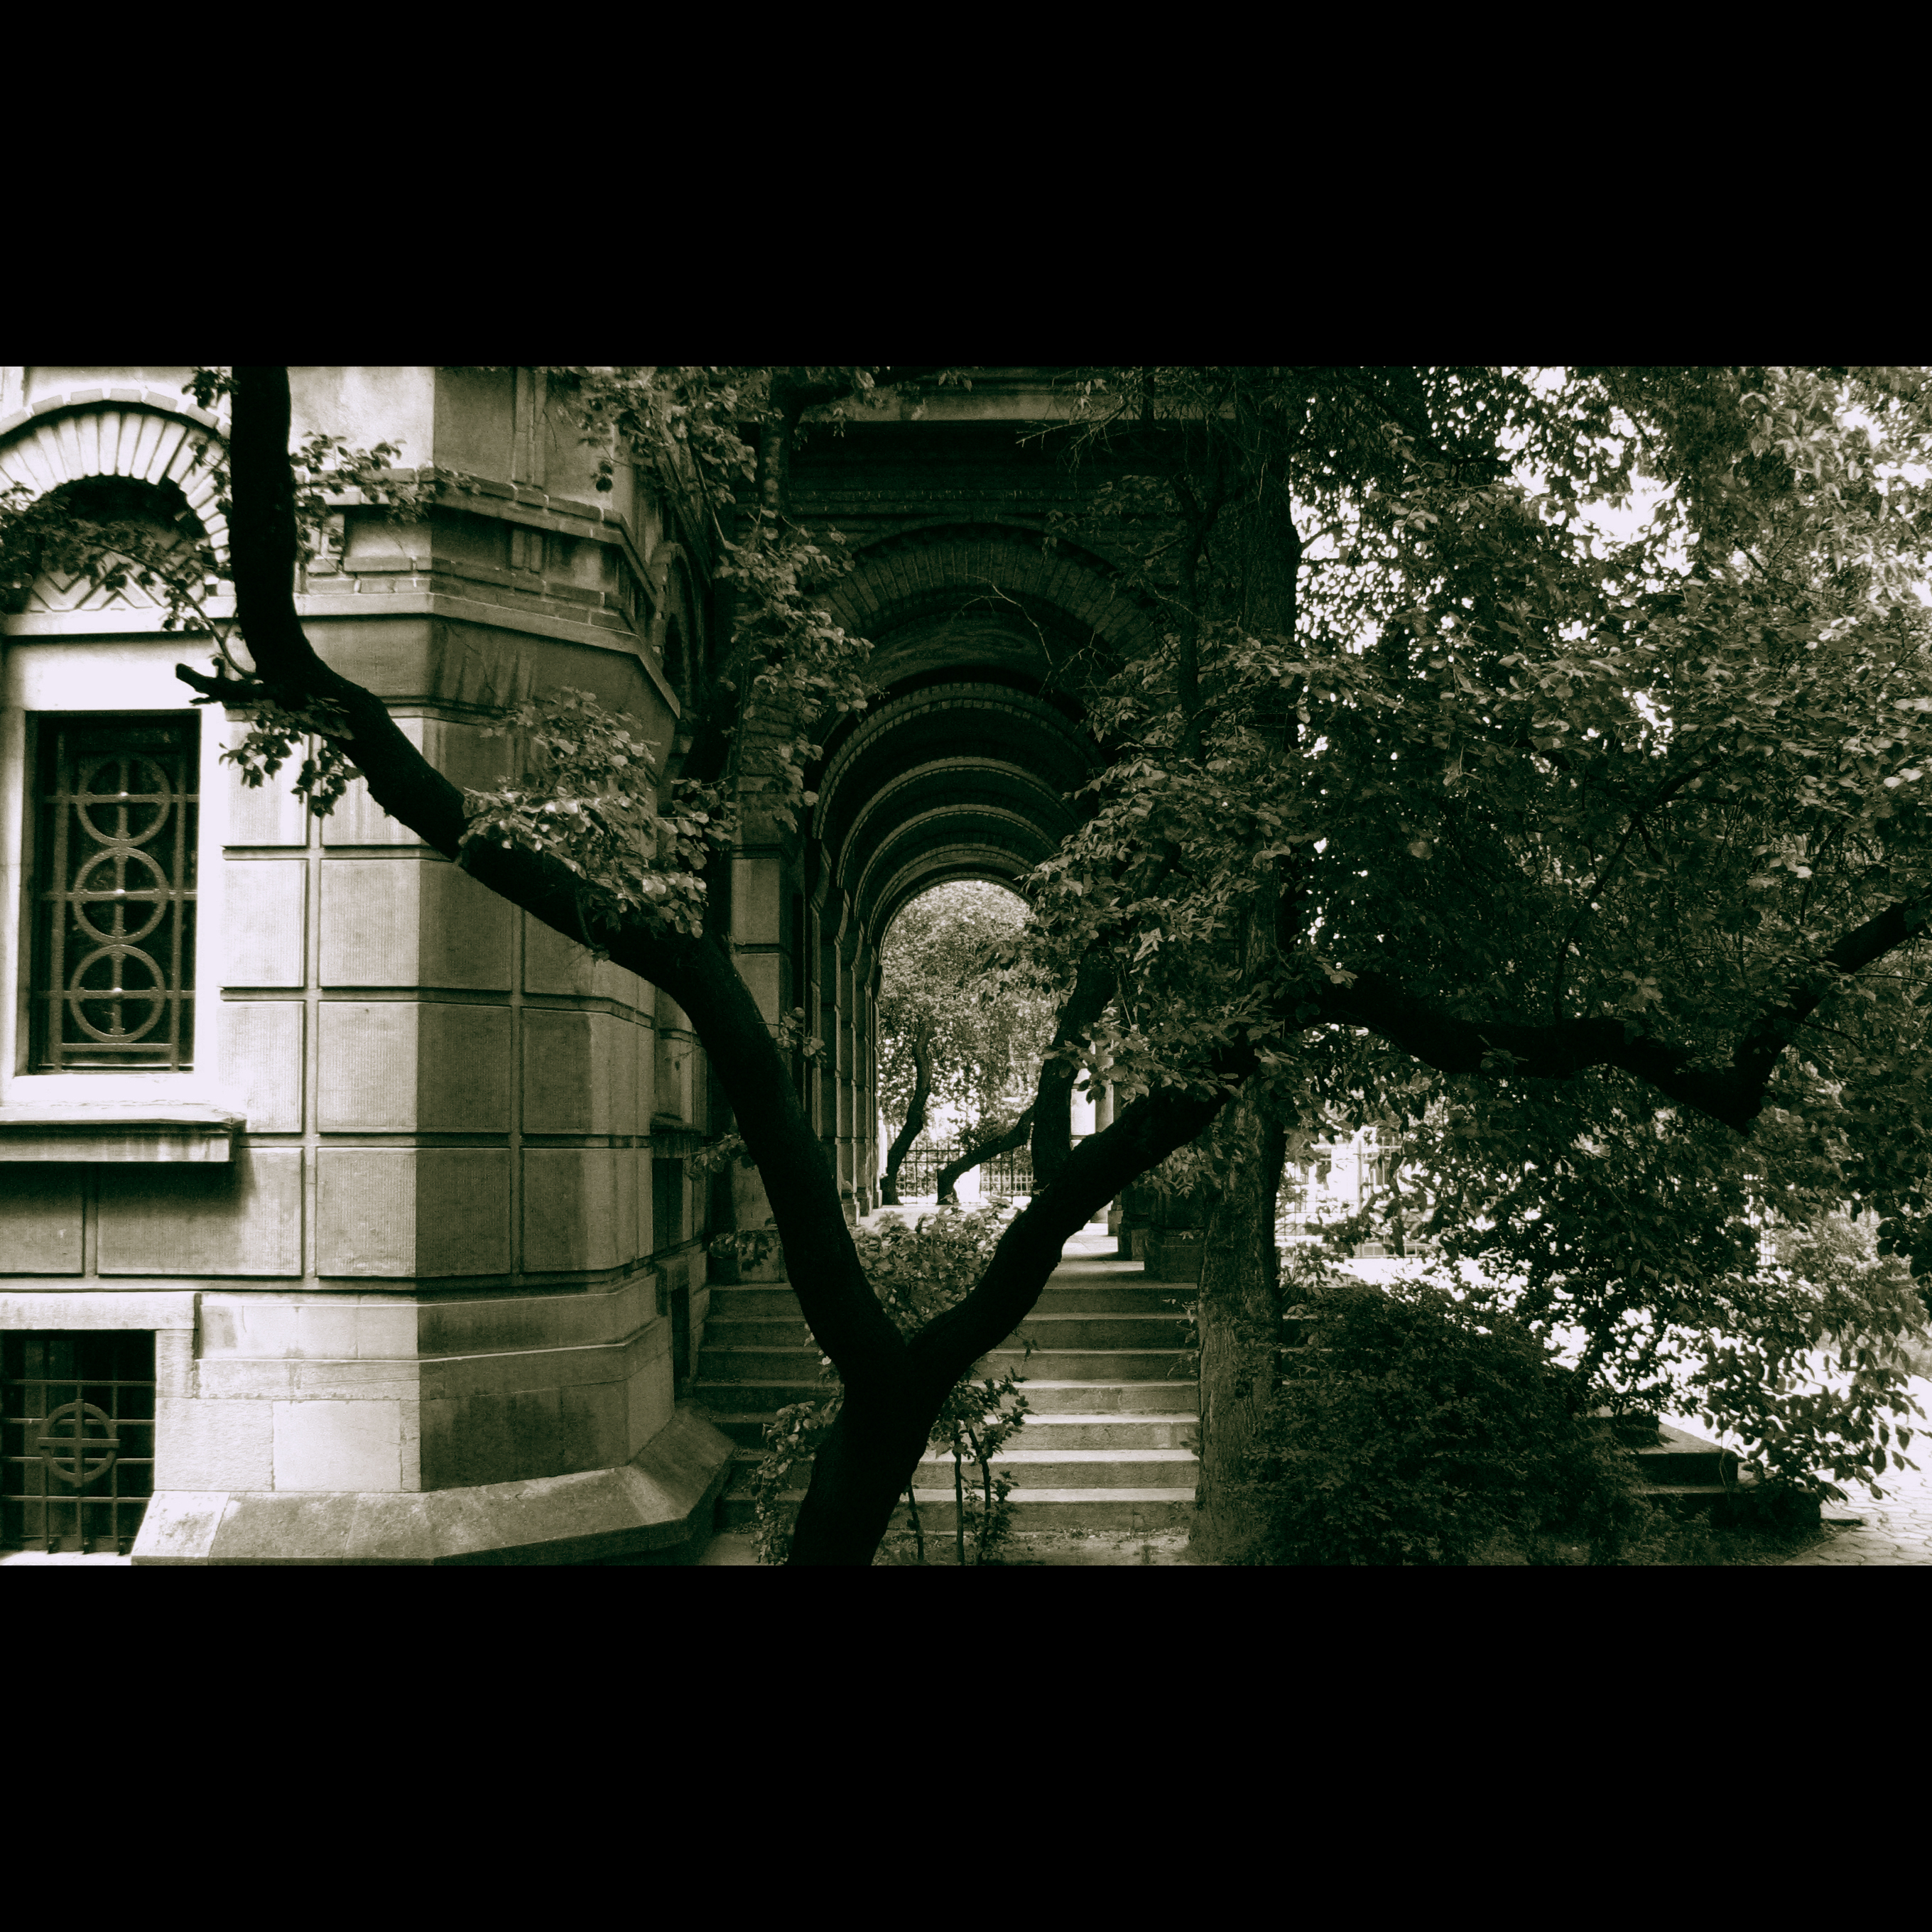
tree, light, black and white, architecture, photography, sunlight, window, monument, photo, green, darkness, church, monochrome, photos, de, symmetry, photograph, fotografie, style, image, shape, romania, bucharest, screenshot, biserica, arhitectura, orthodoxy, romanian, patrimoniu, bucuresti, beethoven, neobyzantine, neobizantin, lmibiimb19674, overture, egmont, orthdox, sfelefterienou, monochrome photography